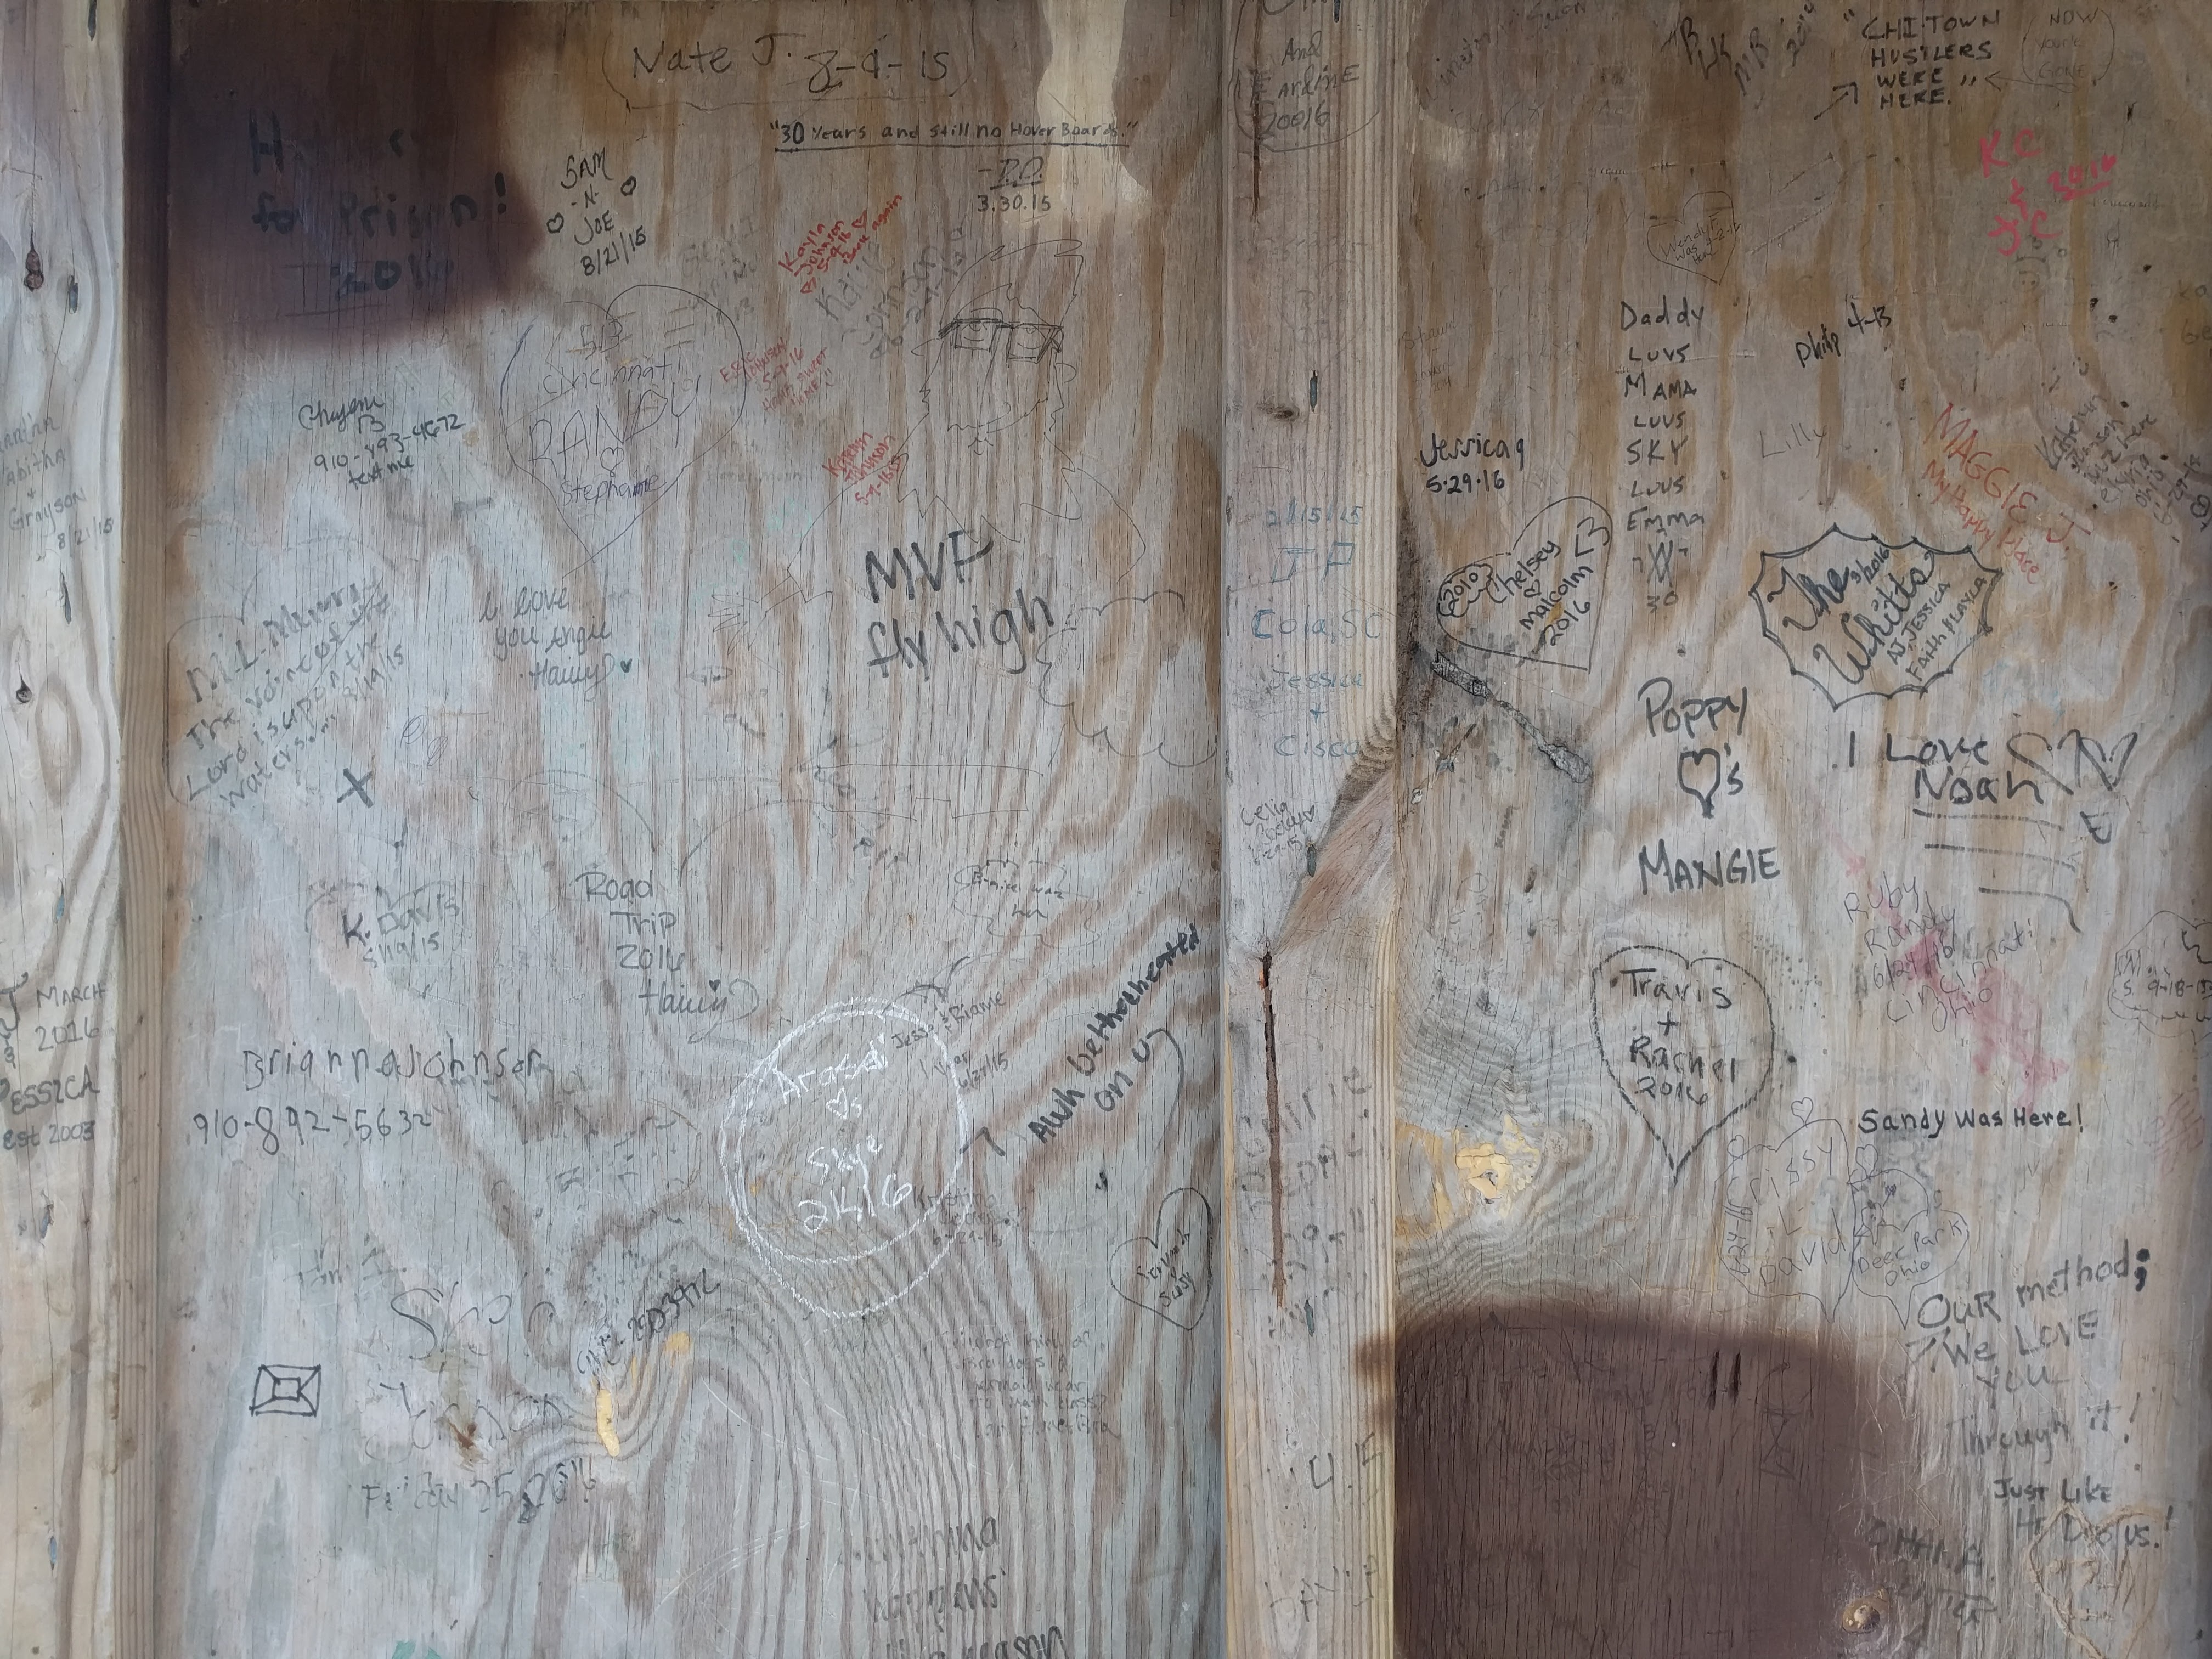
wood, texture, floor, wall, young, artistic, graffiti, painting, art, vandalism, design, carving, relief, signature, plaster, wall art, flooring, wooden fence, ancient history